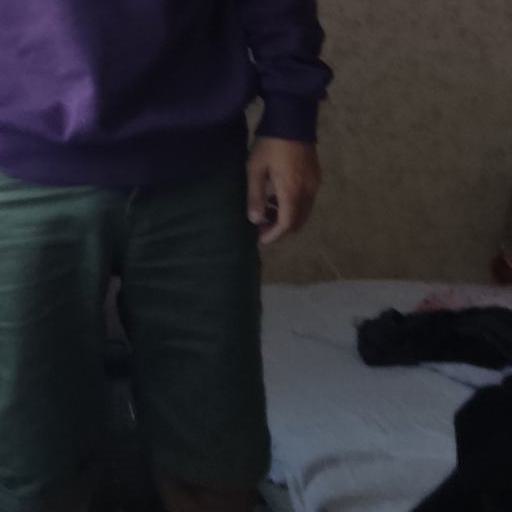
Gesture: no_gesture